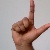
The image shows a hand gesture representing the letter 'L' in Indian Sign Language.